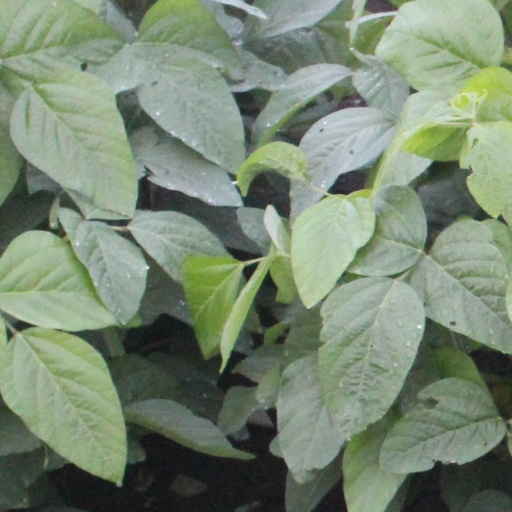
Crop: soybean